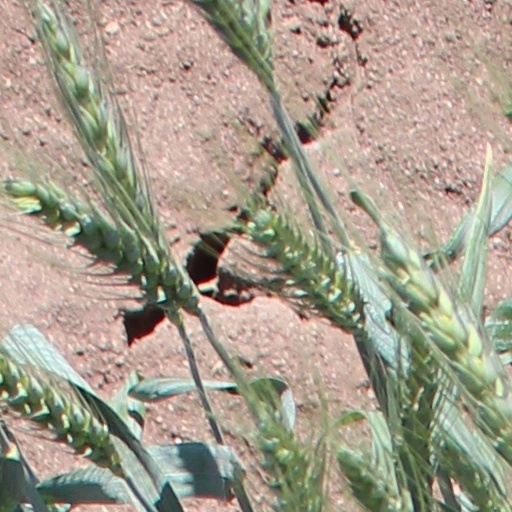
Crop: wheat